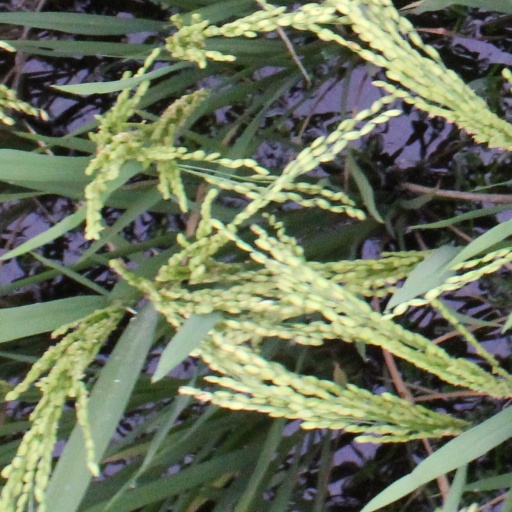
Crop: rice